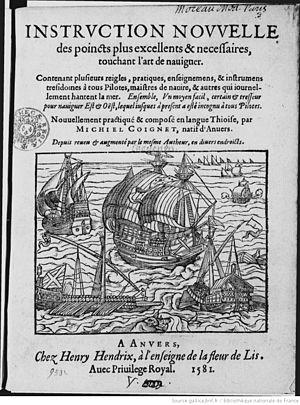
Instruction nouvelle des poincts plus excellents et nécessaires, touchant l'art de naviguer... nouvellement practiqué et composé en langue thioise, par Michiel Coignet,... Depuis reveu et augmenté par le mesme autheur..